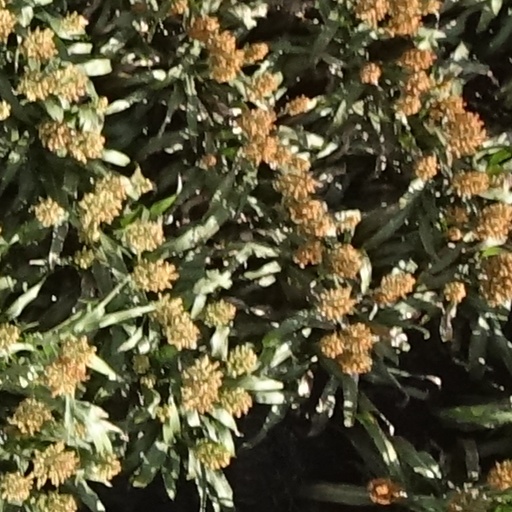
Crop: sorghum